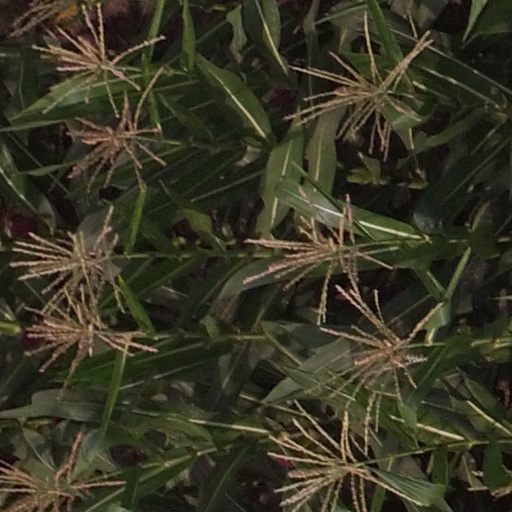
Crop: maize; corn